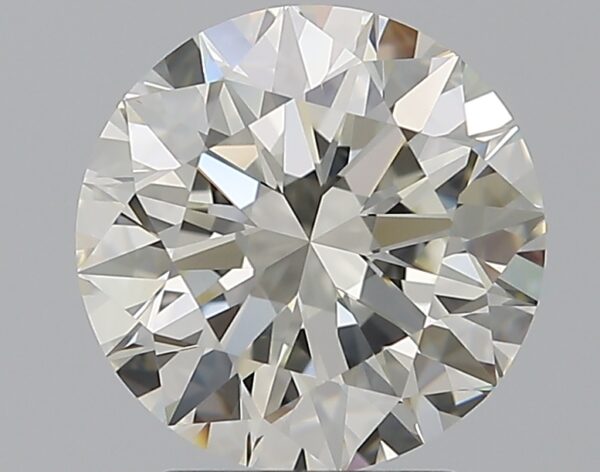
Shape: round
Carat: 2.59
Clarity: VVS2
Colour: K
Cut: EX
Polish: EX
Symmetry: EX
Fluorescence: F
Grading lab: GIA
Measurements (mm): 8.73 x 8.8 x 5.44